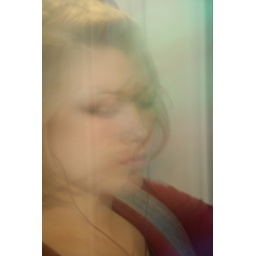
Reflections in the train window